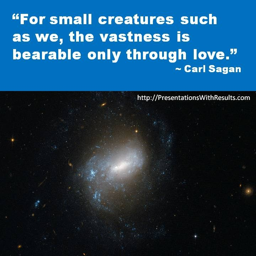
this idea moves my heart in mysterious ways .